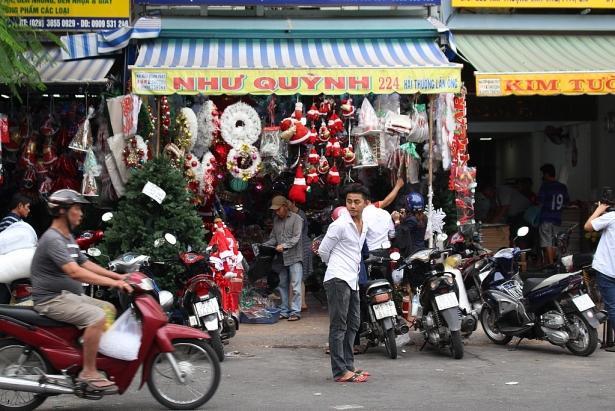
có nhiều mặt hàng đồ trang trí giáng sinh xuất hiện ở bên đường